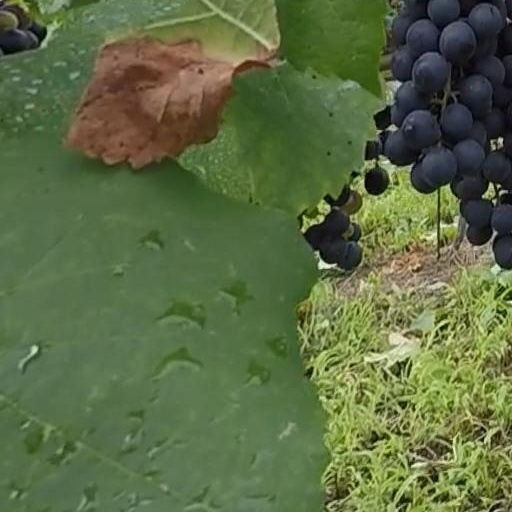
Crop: grape